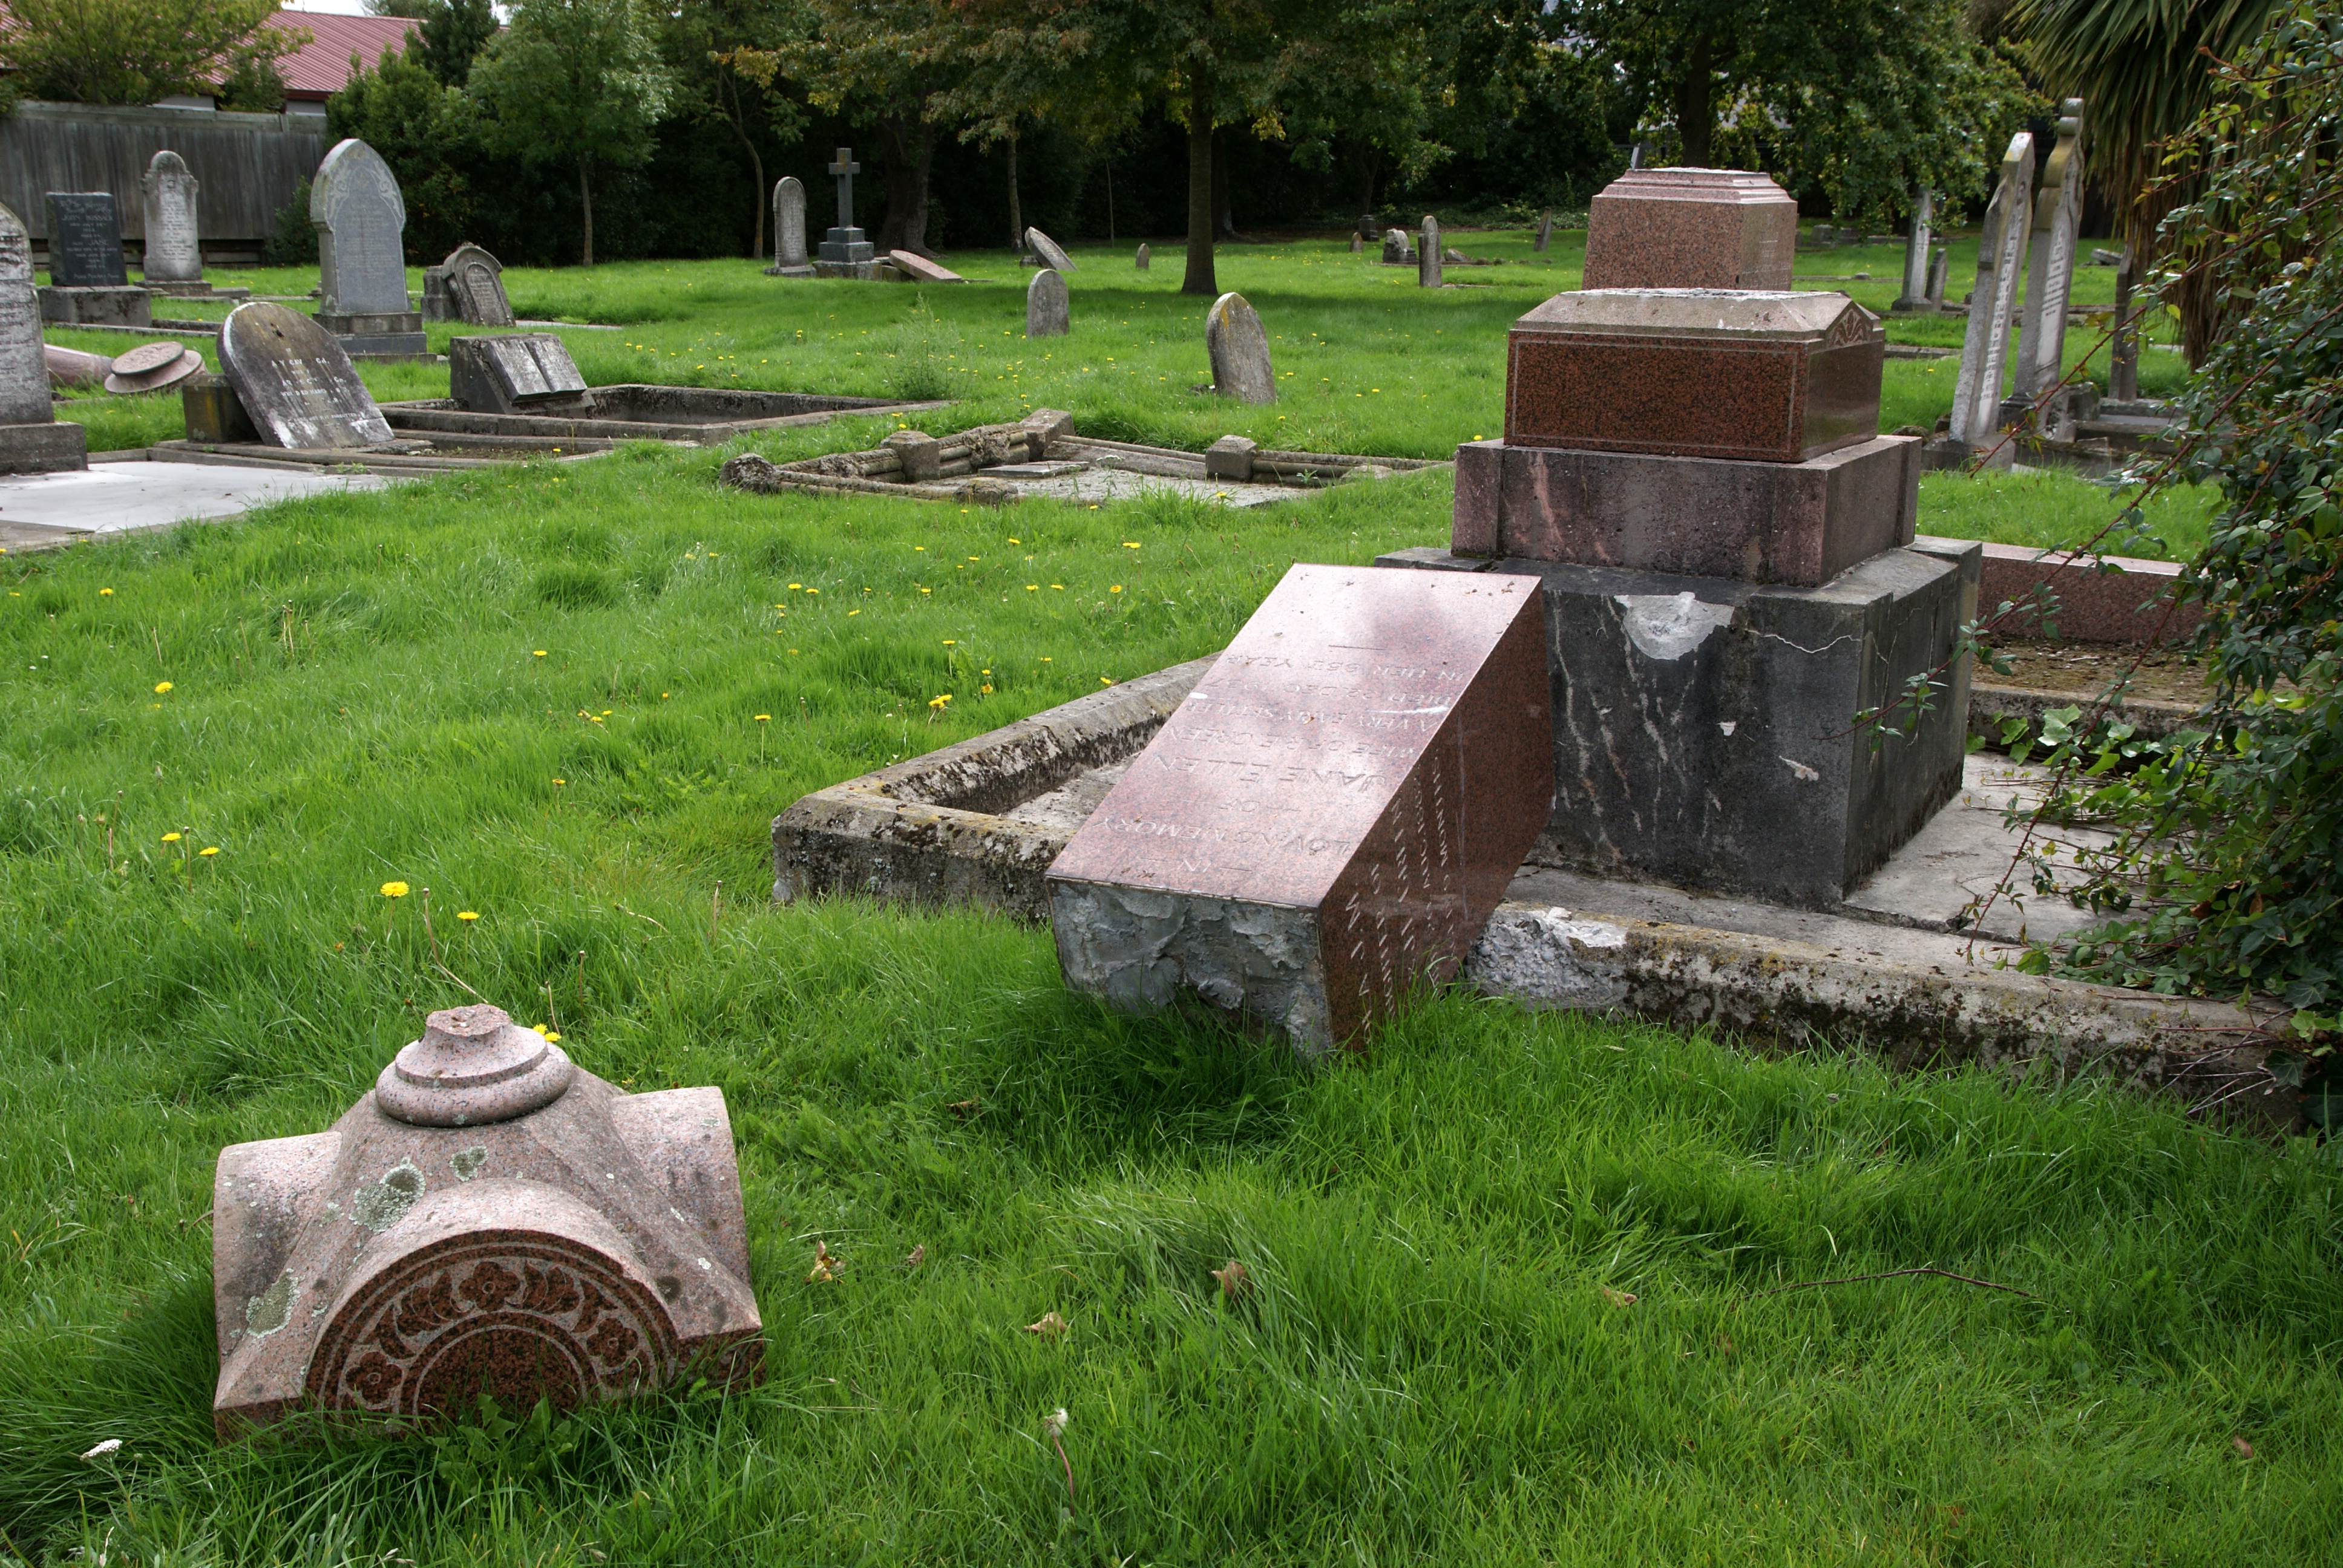
lawn, backyard, cemetery, garden, grave, memorial, graveyard, newzealand, headstone, christchurch, sonydslra300, yard, earthquakedamage, tamron1750mm, earthquake